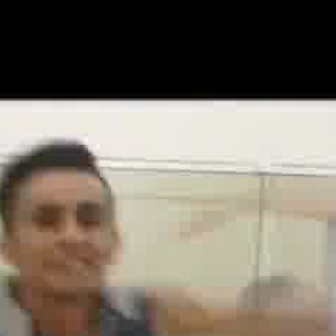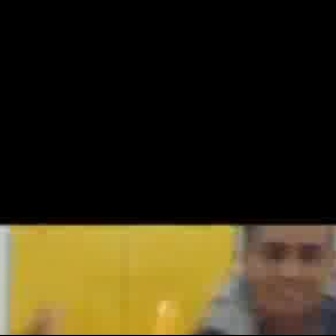
  Please identify the target specified by the bounding box [6,188,109,291] in the first image and locate it in the second image. Return the coordinates in [x_min,y_min,x_max,y_max] format.
Answer: [245,233,326,314]